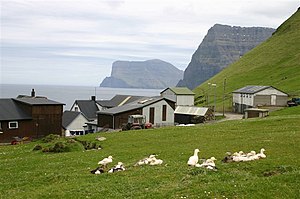
Trøllanes / Billedgalleri
Trøllanes er en færøsk bondebygd, som overvejende lever af landbrug, på det nordøstlige Kalsoy. Bygden var indtil 2005 en del af Mikladalur kommune. 1. januar 2005 blev Mikladalur kommune lagt sammen med Klaksvík kommune.